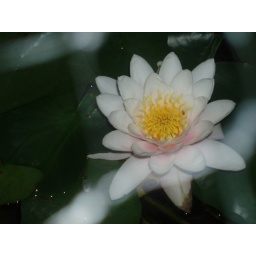
This is one of three colours that we have in the ponds, we also have pink and a lemon coloured lily/s.